IPod

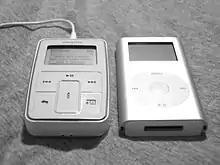
Comparison of iPod Mini (right) and a competitor Creative Zen Micro (left)

Some of the iPod's chief competitors during its pinnacle include Creative's Zen, SanDisk's Sansa, Sony's Walkman, iriver, and Samsung's Yepp. The iPod's dominance was challenged numerous times: in 2004 Sony's first hard disk Walkman was designed to take on the iPod, accompanied by its own music store Sony Connect; Microsoft initially attempted to compete using a software platform called Portable Media Center, and in later years designed the Zune line; the most vocal rival was Creative, whose CEO in November 2004 "declared war" on the iPod. Samsung declared that they would take the top spot from Apple by 2007, while SanDisk ran a specific anti-iPod marketing campaign called iDon't. These competitors failed to make major dents, and Apple remained dominant in the fast-growing digital audio player market during the decade. Mobile phone manufacturers Nokia and Sony Ericsson also made "music phones" to rival iPod.